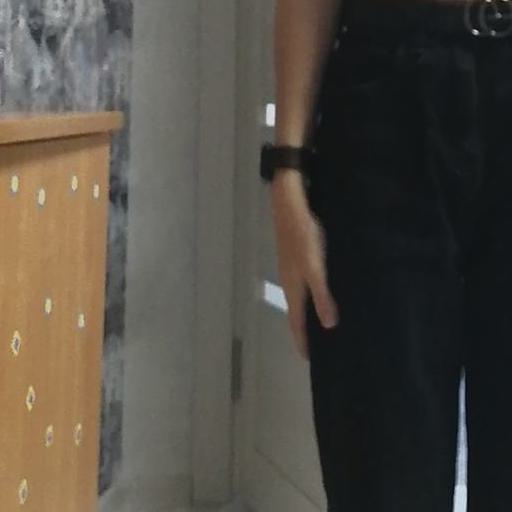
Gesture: no_gesture